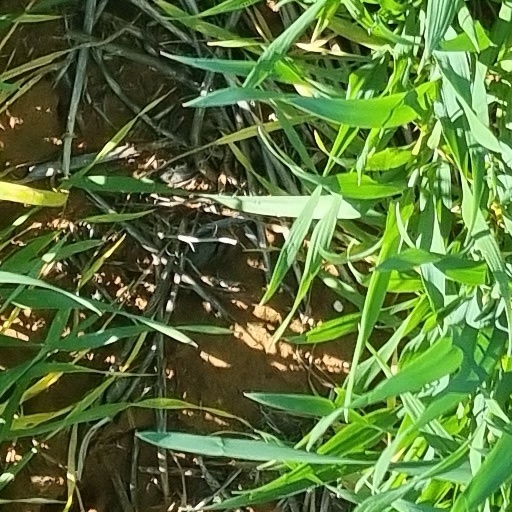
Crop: wheat